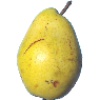
Label: Pear Monster 1